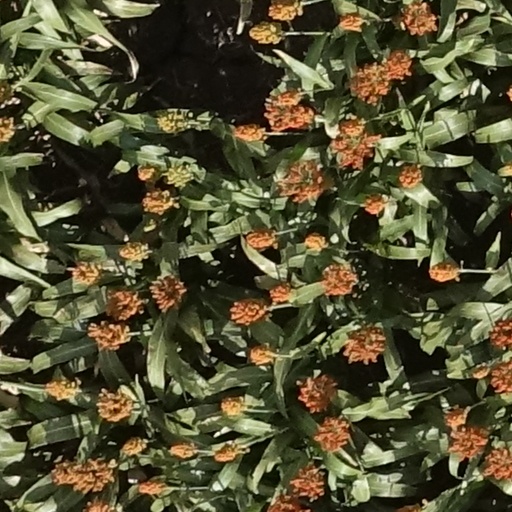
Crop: sorghum